Terre et Peuple

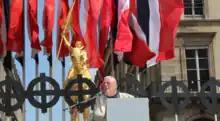
Pierre Vial at a Terre et Peuple event in 2012

Pierre Vial (born 1942) is an academic medievalist tied to the Jean Moulin University Lyon 3. He had been involved in far-right political activism since the 1960s: Vial co-founded the Nouvelle Droite organization Groupement de recherche et d'études pour la civilisation européenne (GRECE) in 1968, and served as the secretary general from 1978 to 1984. He represents a neopagan outlook in the vein of Marc "Saint-Loup" Augier. In 1988 Vial became a member of the Front National (FN) where he joined the leadership ranks.